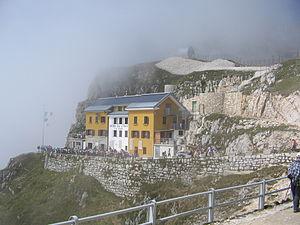
Le sentier européen E5 est un sentier européen de grande randonnée.